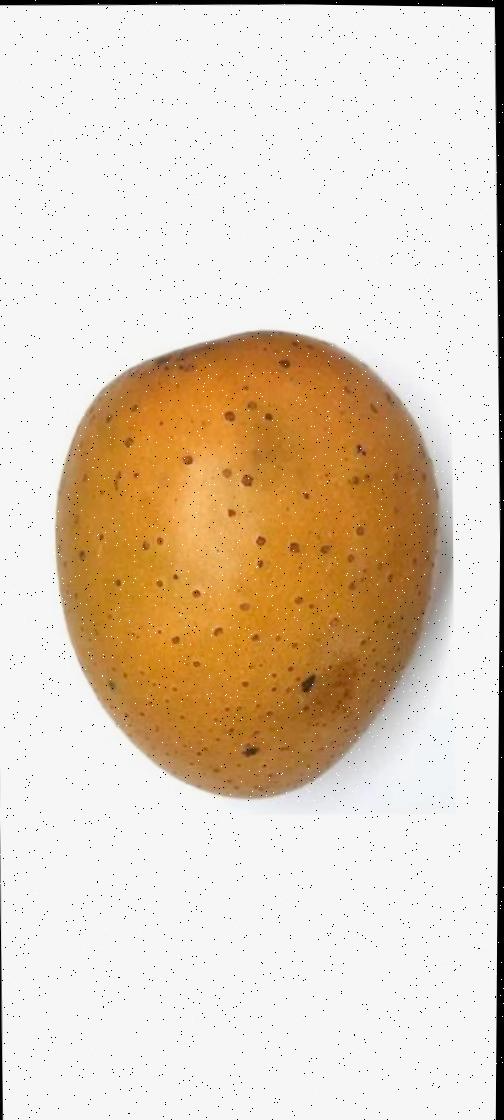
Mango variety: Gourmoti